Svetitskhoveli Cathedral

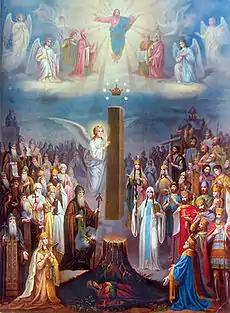
"The Glory of Iberia" (1880s), an icon by Mikhail Sabinin illustrating the legend of Living Pillar.

The original church was built in 4th century AD during the reign of Mirian III of Kartli (Iberia). Saint Nino is said to have chosen the confluence of the Mtkvari (Kura) and Aragvi rivers as the place of the first Georgian church.